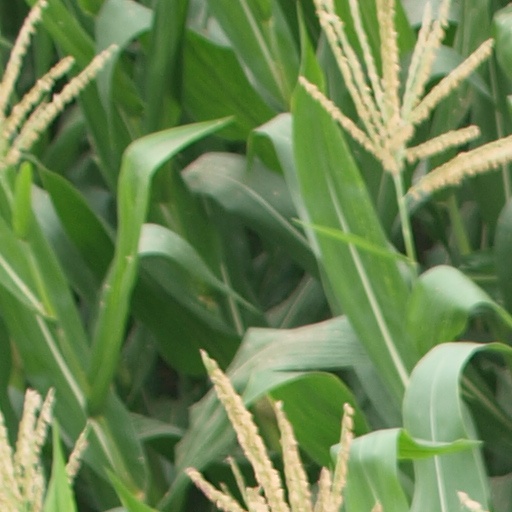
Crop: maize; corn